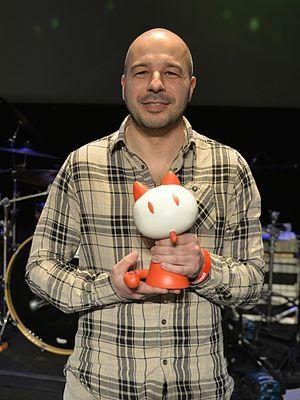
Tébo avec le Fauve jeunesse au Festival International de la Bande Dessinée d'Angoulême 2017.
Le 44ᵉ festival international de la bande dessinée d'Angoulême s'est tenu du 26 janvier au 29 janvier 2017.
Tébo, de son vrai nom Frédéric Thébault, est un auteur de bande dessinée né à Caen le 15 juin 1972.